Worcester Lunch Car Company

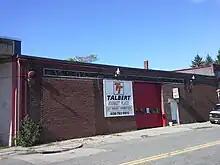
The building formerly housing the Worcester Lunch Car Company manufacturing headquarters with the name still faintly evident in the black area near the top of the wall

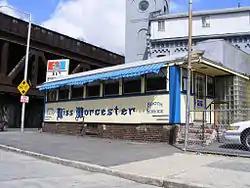
The Miss Worcester Diner (1948) remains across from the former factory headquarters

In 1906 Philip H. Duprey and Grenville Stoddard established the Worcester Lunch Car and Carriage Manufacturing Company, which shipped 'diners' all over the Eastern Seaboard. It was named for Worcester, Massachusetts, where the company was based. The first manufactured lunch wagons with seating appeared throughout the Northeastern US in the late 19th century, serving busy downtown locations without the need to buy expensive real estate. It is generally accepted that the name "diner" as opposed to "lunch wagon" was not widely used before 1925. The company produced 651 diners between 1906 and 1957, when manufacturing ceased. All of Worcester Lunch Car's assets were auctioned in 1961.